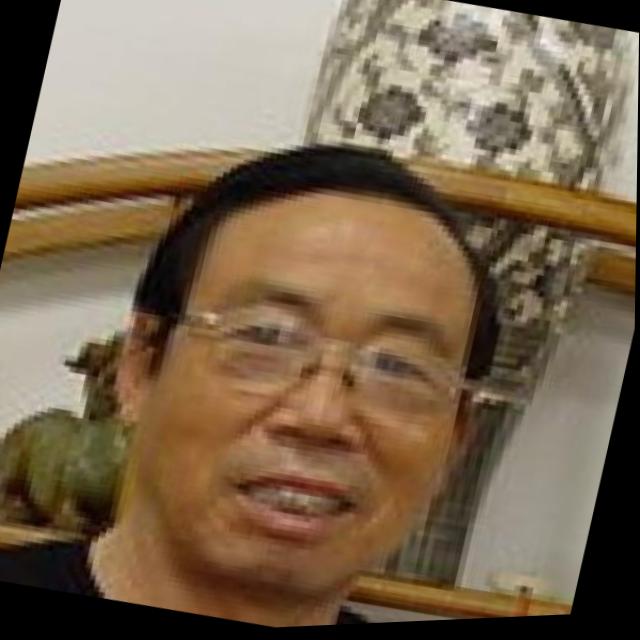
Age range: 65+